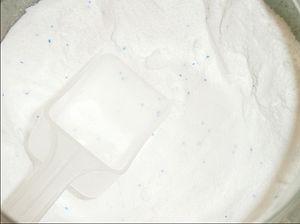
Originellement, la lessive désignait l'eau de lavage ou l'action de laver du linge, puis le linge lui-même : on fait la lessive dans une buanderie, une laverie, au lavoir, à la main, dans une lessiveuse ou dans une machine à laver, aussi appelée lave-linge.